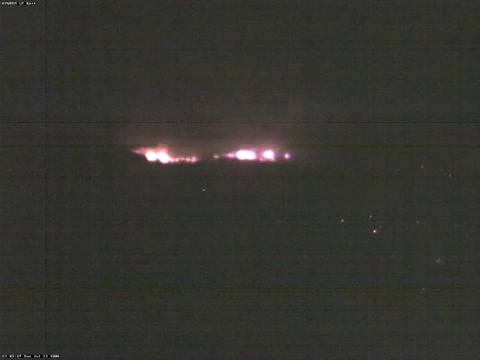
Fire: yes
Smoke: no